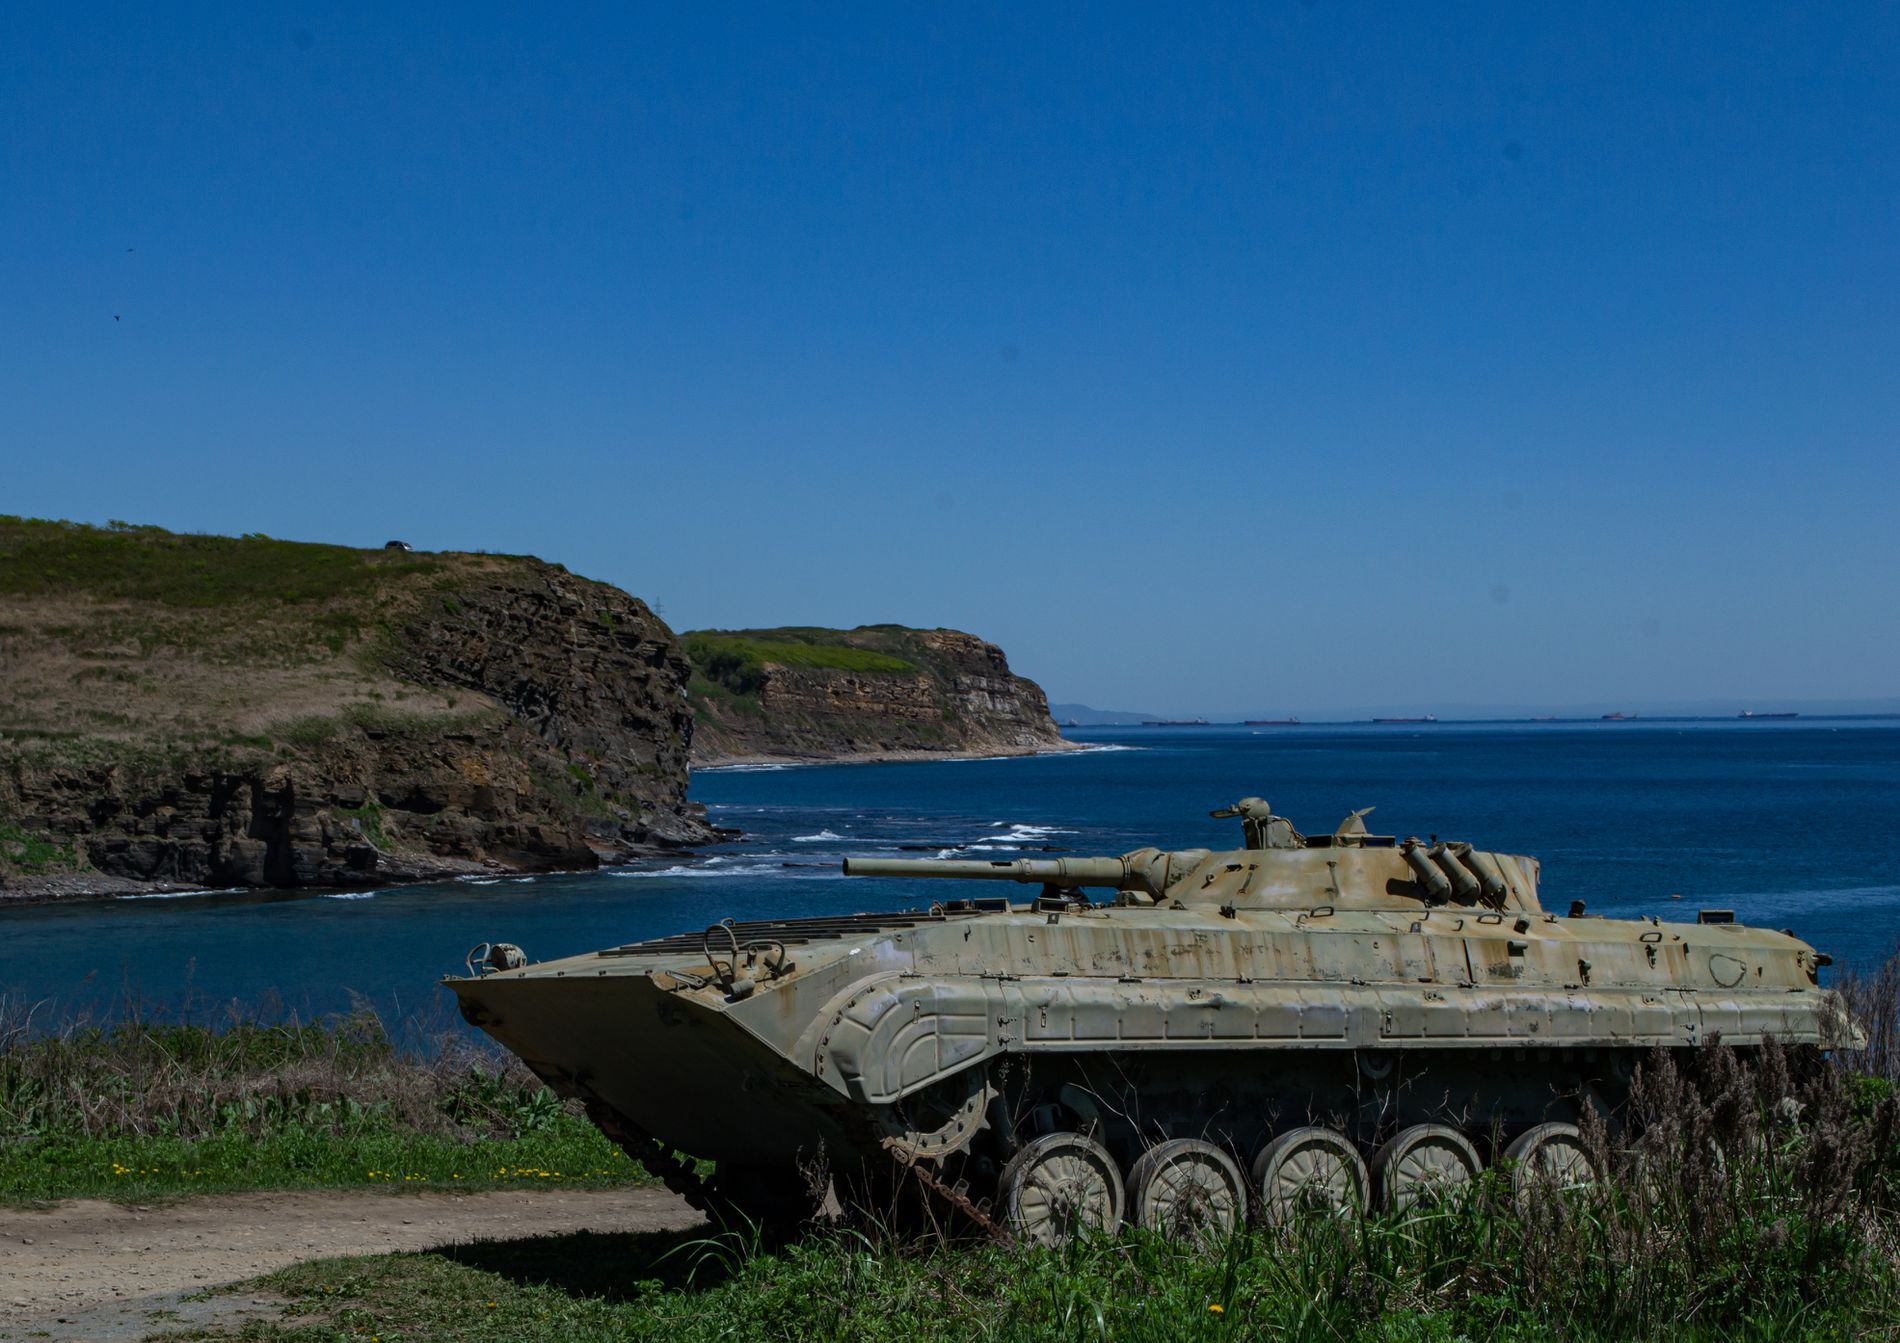
The Guarding Tank
A military tank is positioned on a seashore beside the sea, where some water crafts are on the back of the view, and there is a coastal landscape where rugged cliffs on the back under the clear blue sky.
A wide-angle shot captured in daylight, the contrast in colors in the shot reflect the serenity of the shot and evokes the beauty of nature against the power of protection in a serene and powerful atmosphere.
Labels: Armored, Military, Tank, Transportation, Vehicle, Weapon, Amphibious Vehicle, Outdoors, Person, Architecture, Turret, Water, Nature, Sea, Rock, Promontory, Beach, Coast, Shoreline, Scenery, Cliff, Watercraft, Land, Sky, Cliffs, Watercrafts
Camera: NIKON CORPORATION NIKON D3100
Lens: 18.0-55.0 mm f/3.5-5.6, AF-S DX VR Zoom-Nikkor 18-55mm f/3.5-5.6G
Aperture: F14
Exposure: 1/200 sec
ISO: 100
Focal length: 38.0 mm